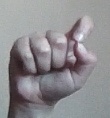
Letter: fa